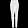
Label: Trouser